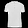
Label: T - shirt / top